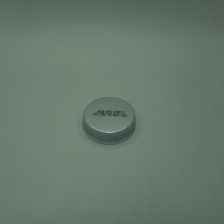
Color: silver/gray
Cap type: standard cap